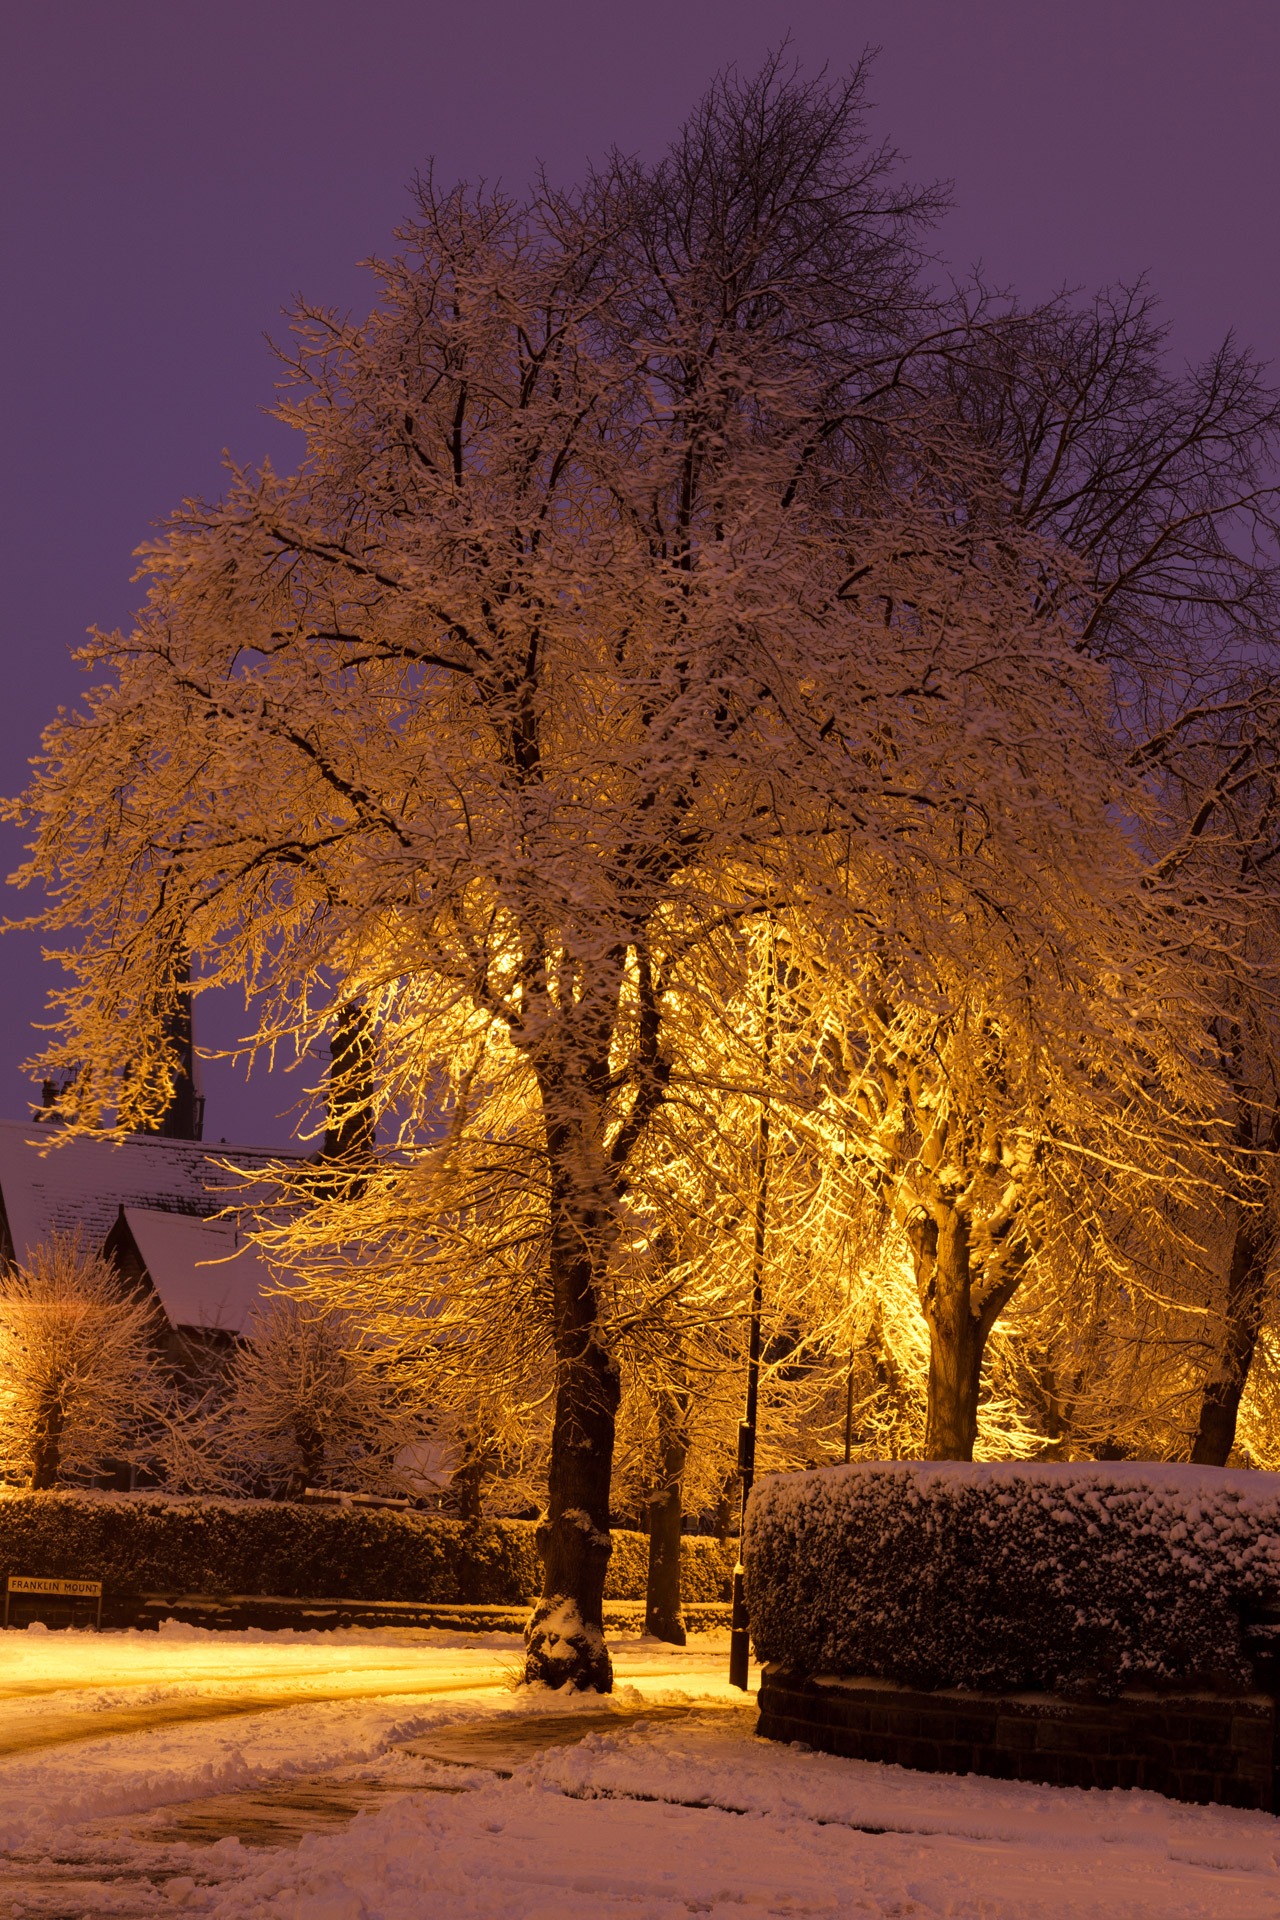
tree, nature, outdoor, branch, snow, cold, winter, light, plant, sunrise, sunset, night, sunlight, morning, leaf, flower, frost, dawn, dark, dusk, evening, shine, autumn, park, blue, season, branches, woody plant